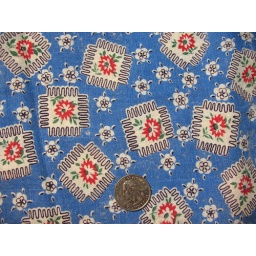
Bright blue feedsack with red flowers in white squiggly boxes. Destashed.